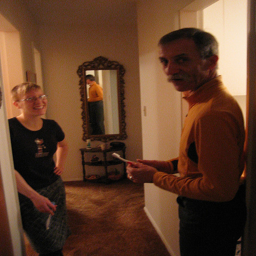
A man standing next to a woman while holding a toothbrush.
A man and a woman are standing in a hallway.
Two people standing in a hallway looking at the camera
A man and woman with glasses in a corridor in the house
A man and a woman in a hallway with toothbrushes in their hands.